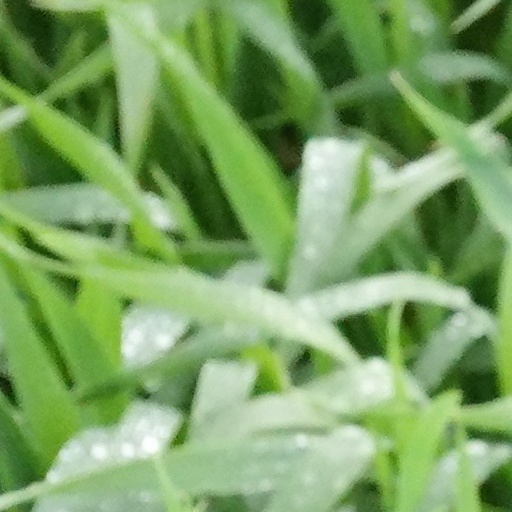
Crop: wheat